Gregory Callimachi

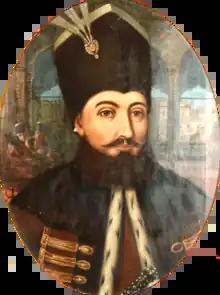

Gregory Callimachi (1735 – 9 September 1769) was a Phanariote who served as Prince of Moldavia from 1761 to 1764, and 1767 to 1769.